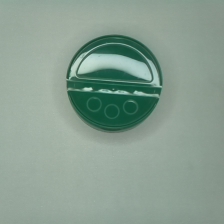
Color: green
Cap type: dual flip-top cap